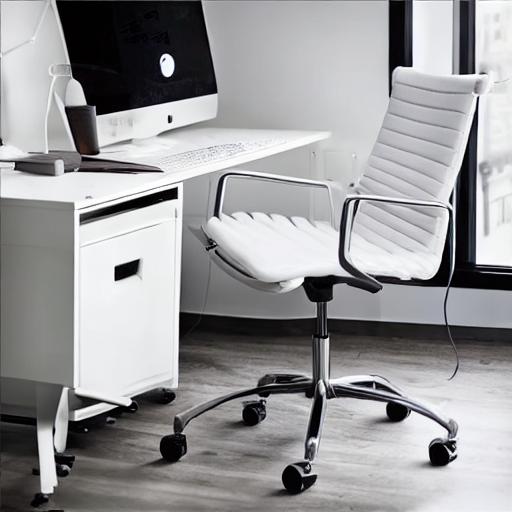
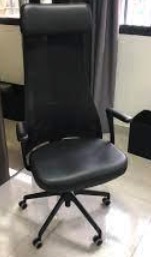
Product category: items_chair
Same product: no